Erich Kästner

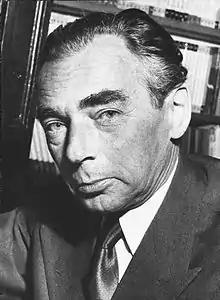
Erich Kästner, 1961

Emil Erich Kästner (23 February 1899 – 29 July 1974) was a German writer, poet, screenwriter and satirist, known primarily for his humorous, socially astute poems and for children's books including "Emil and the Detectives" and "Lisa and Lottie". He received the international Hans Christian Andersen Award in 1960 for his autobiography ". He was nominated for the Nobel Prize in Literature in six separate years.